Guillaume Roquille

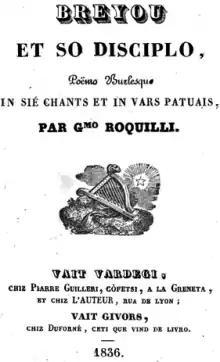
Cover of (1836)

Jean Guillaume Roquille's birth in Rive-de-Gier, in the industrial Gier valley between Saint-Étienne and Lyon, was recorded on 26 October 1804.